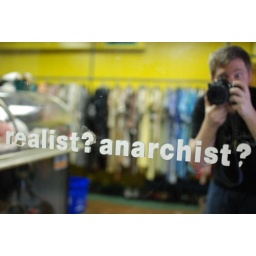
Sign on mirror in the Flashback second hand clothing store in Kensington Market Toronto.